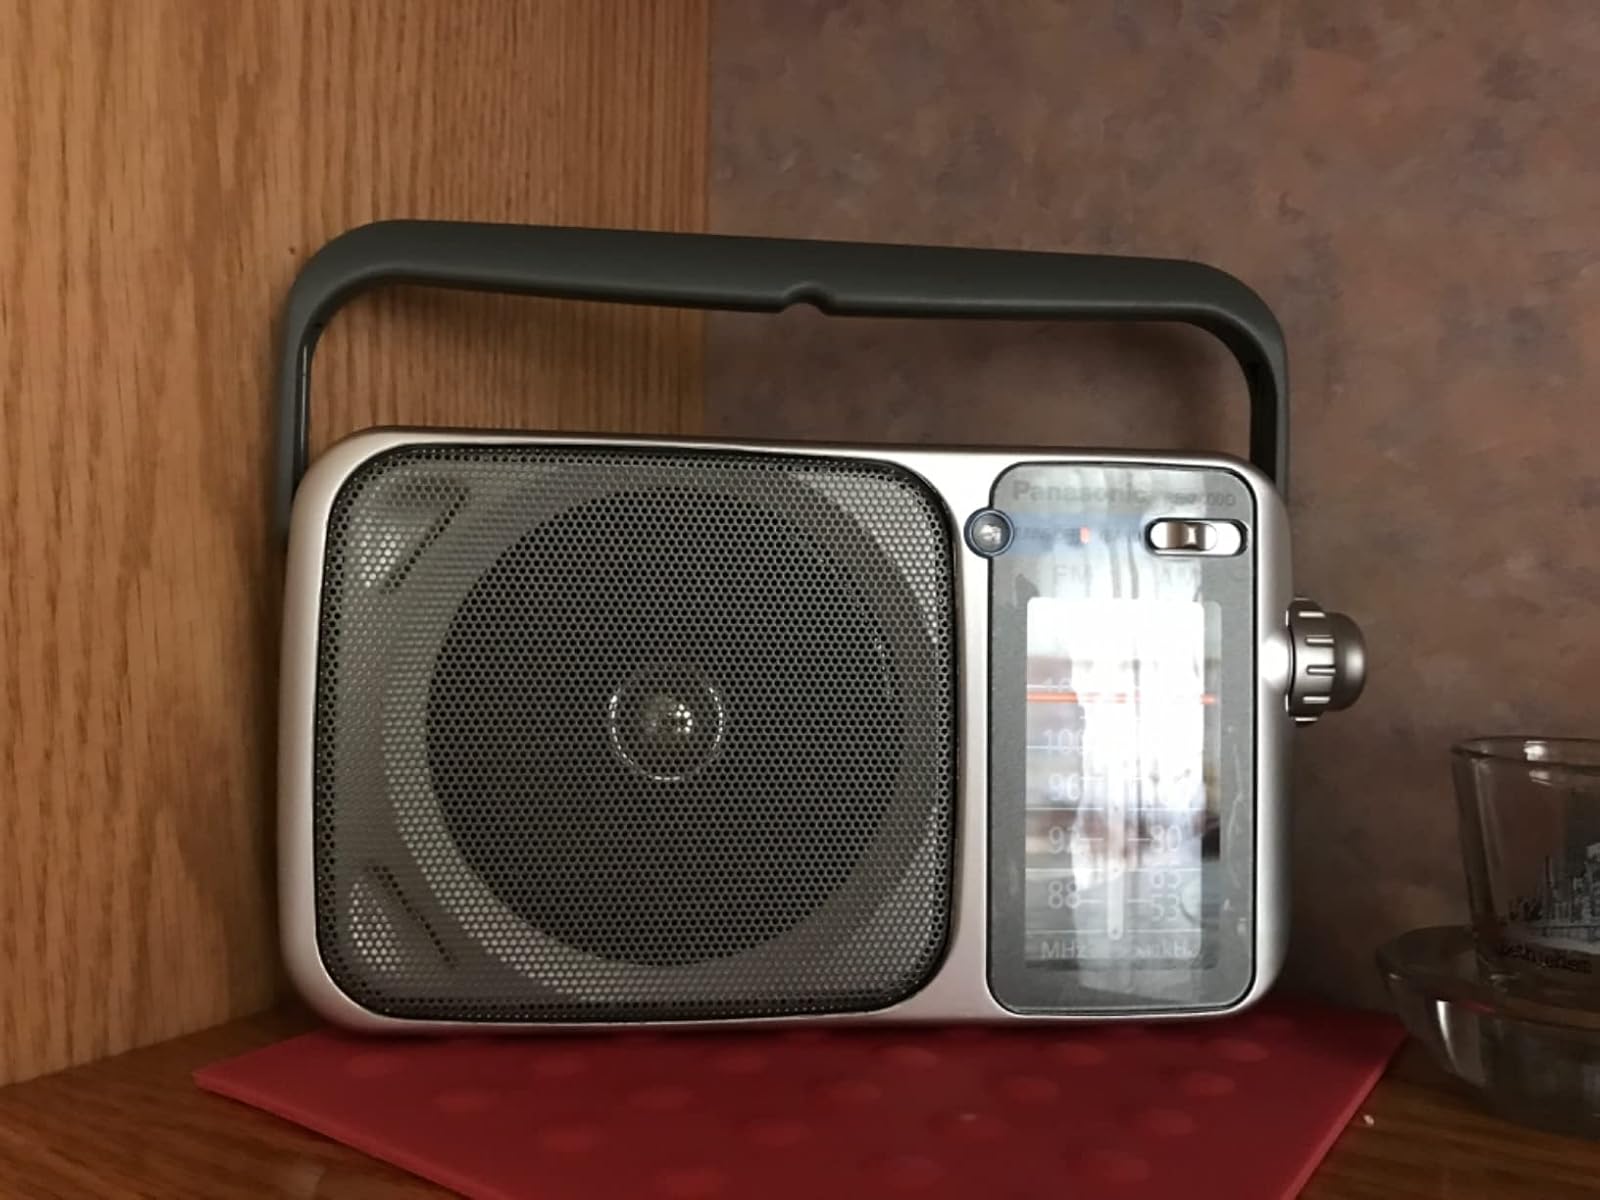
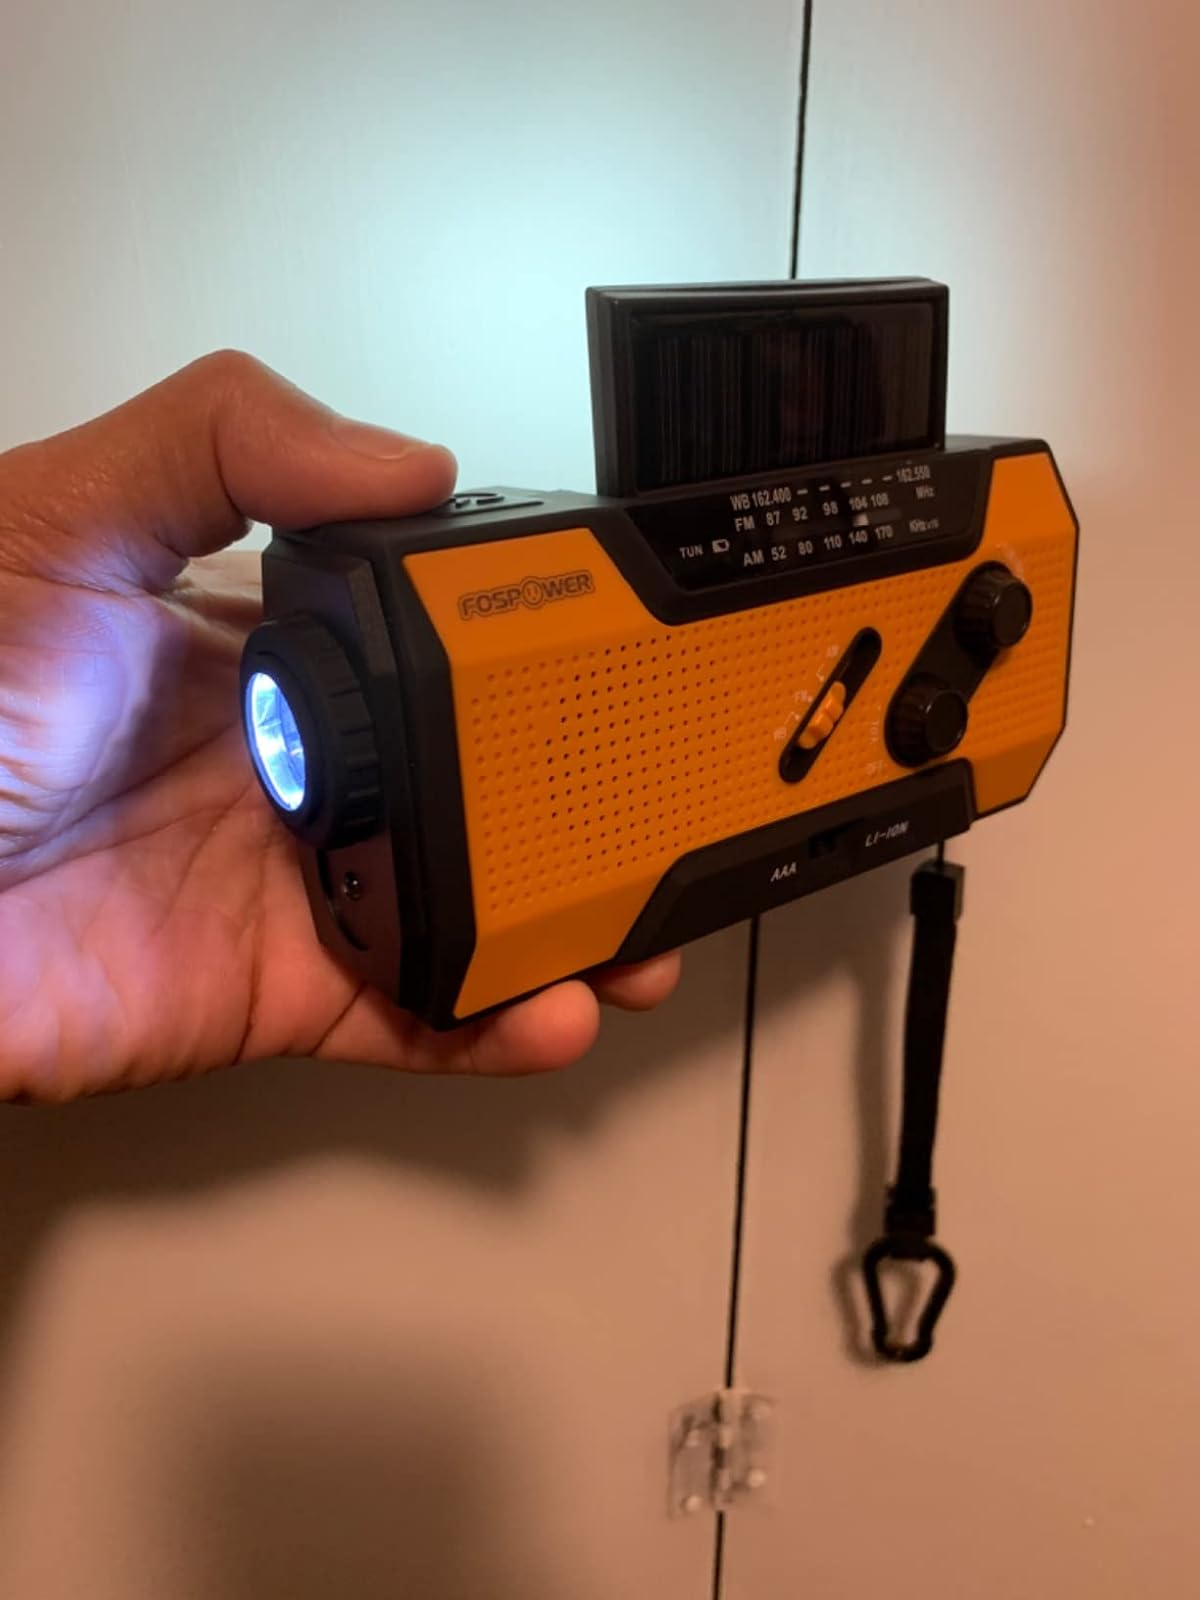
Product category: radio
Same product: no